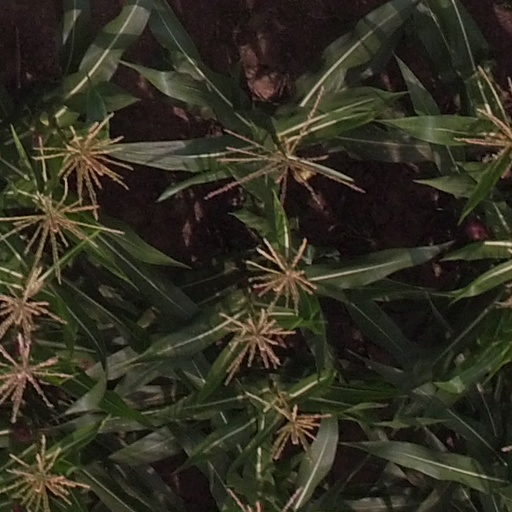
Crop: maize; corn